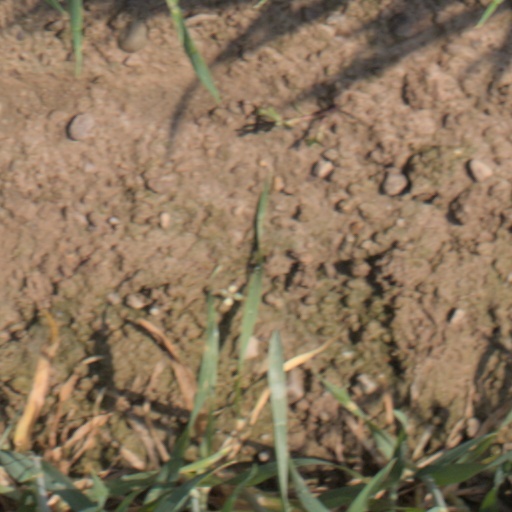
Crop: wheat